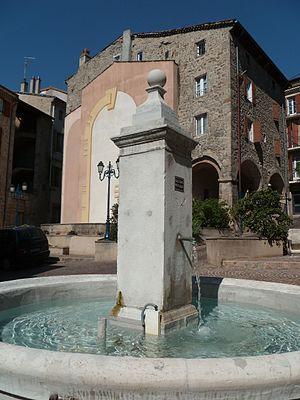
Annonay, place Grenette et sa fontaine datant de 1726.
Annonay est une commune française située dans le département de l'Ardèche, en région Auvergne-Rhône-Alpes. Comptant plus de 16 000 habitants, Annonay est la commune la plus peuplée d'Ardèche.